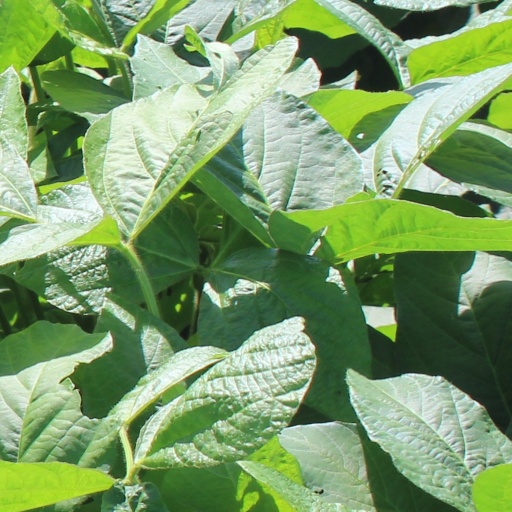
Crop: soybean